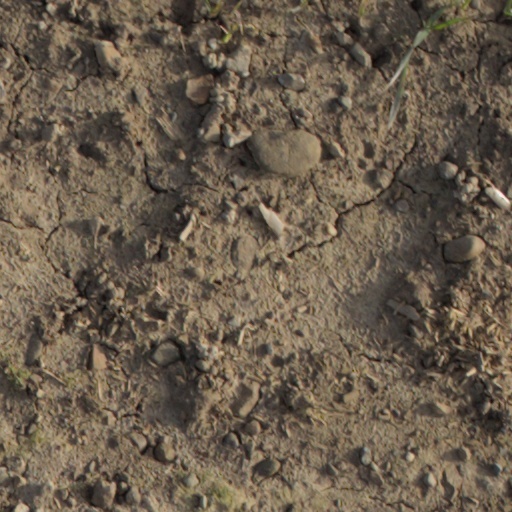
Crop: wheat